Berlin Blockade

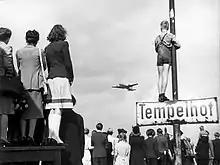
Germans watching supply planes at Tempelhof

The British ran a similar system, flying southeast from several airports in the Hamburg area through their second corridor into RAF Gatow in the British Sector, and then also returning out on the centre corridor, turning for home or landing at Hanover. However, unlike the Americans, the British also ran some round-trips, using their southeast corridor. To save time, many flights didn't land in Berlin, instead air dropping material, such as coal, into the airfields. On 6 July the Yorks and Dakotas were joined by Short Sunderland flying boats. Flying from Finkenwerder on the Elbe near Hamburg to the Havel river next to Gatow, their corrosion-resistant hulls suited them to the particular task of delivering baking powder and other salt into the city. The Royal Australian Air Force also contributed to the British effort.